History of Crimea

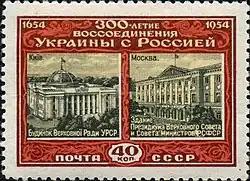
1954 Soviet propaganda stamp marking the 300th anniversary of Ukraine's reunification with Russia

The immediate cause of the war involved the rights of Christian minorities in Palestine, which was part of the Ottoman Empire. The French promoted the rights of Roman Catholics, and Russia promoted those of the Eastern Orthodox Church. Longer-term causes involved the decline of the Ottoman Empire, the expansion of the Russian Empire in the preceding Russo-Turkish Wars, and the British and French preference to preserve the Ottoman Empire to maintain the balance of power in the Concert of Europe. It has widely been noted that the causes, in one case involving an argument over a key, had never revealed a "greater confusion of purpose" but led to a war that stood out for its "notoriously incompetent international butchery".